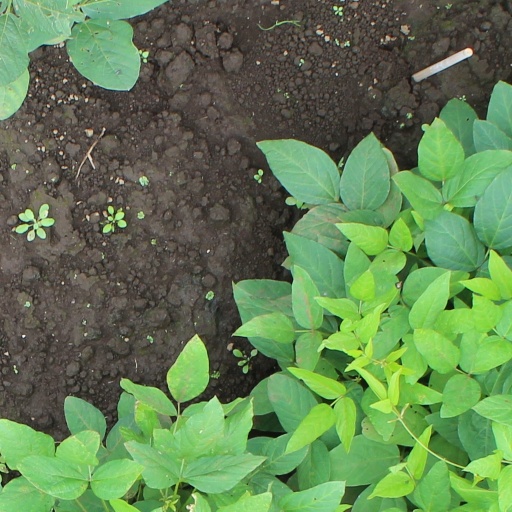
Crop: soybean